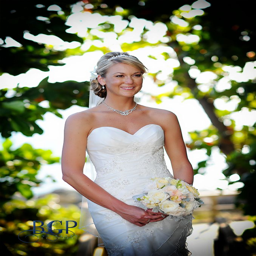
beautiful wedding couple at reef on a city